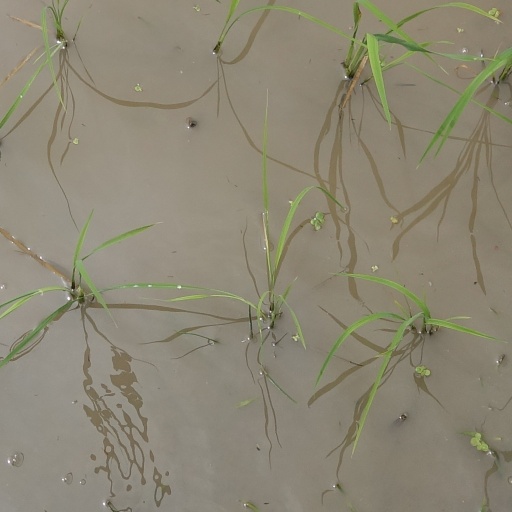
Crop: rice